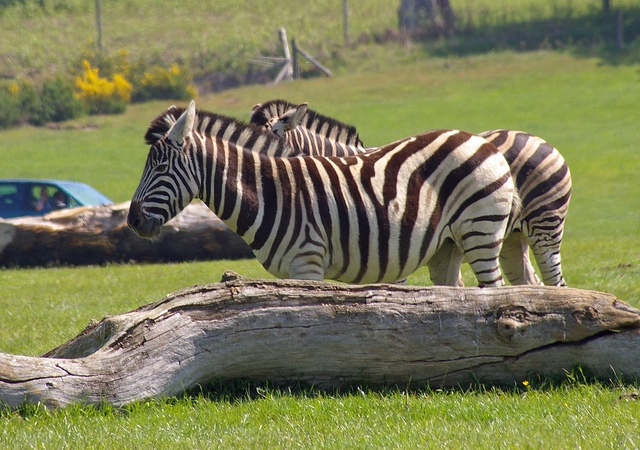
Two zebras standing by a log in a grassy field while people in a car watch.
Two zebra are standing near a large log.
Two Zebras are standing next to a log.
A couple of zebra standing in a grass field.
Two zebras sitting in a grassy field next to trees.